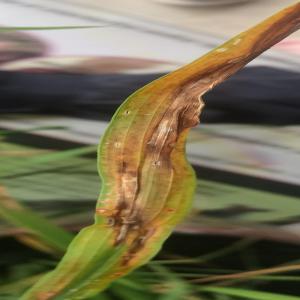
Disease: Blast